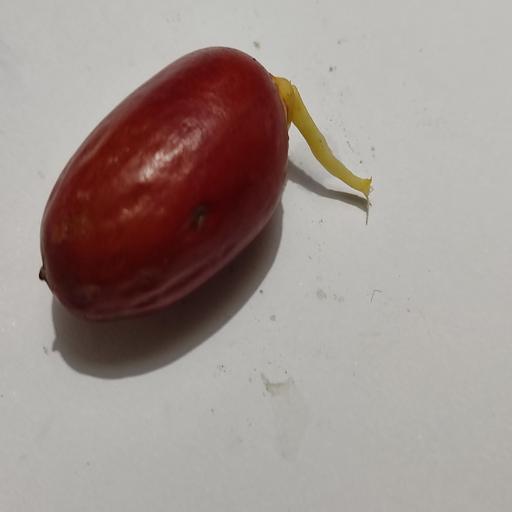
Crop type: Date Palm